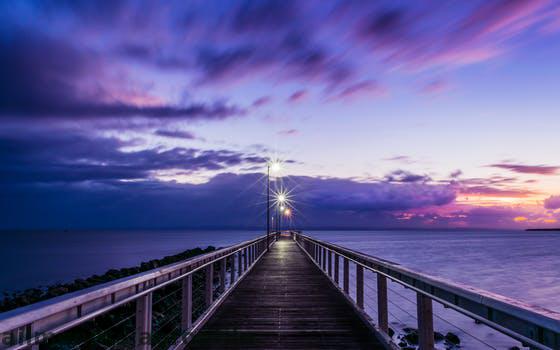
Label: Watermark